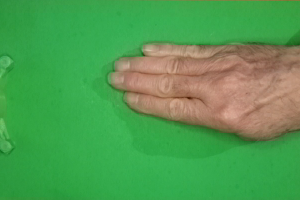
Label: paper